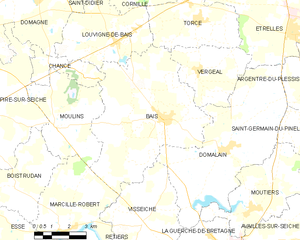
Bais est une commune française située dans le département d'Ille-et-Vilaine en région Bretagne, peuplée de 2 419 habitants.